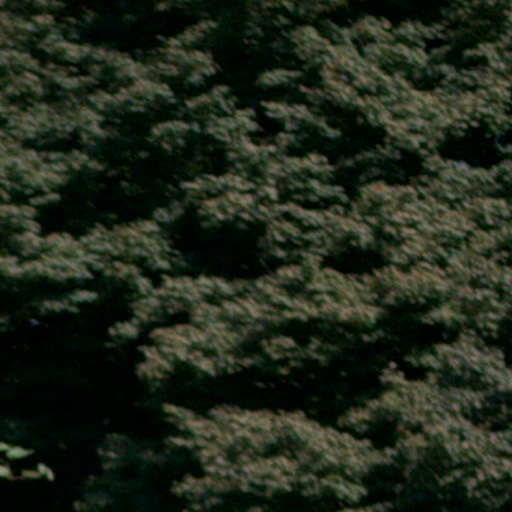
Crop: cassava